Crane (machine)

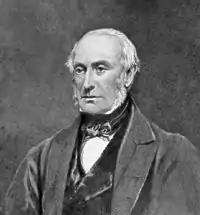
Sir William Armstrong, inventor of the hydraulic crane

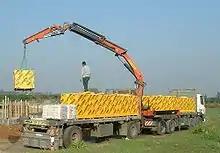
Loader crane using a jib extension

According to the "present state of knowledge" unknown in antiquity, stationary harbor cranes are considered a new development of the Middle Ages. The typical harbor crane was a pivoting structure equipped with double treadwheels. These cranes were placed docksides for the loading and unloading of cargo where they replaced or complemented older lifting methods like see-saws, winches and yards.